Conor O'Shea

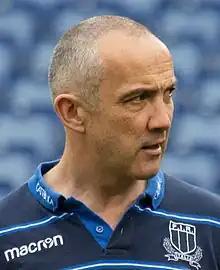

Conor O'Shea (born 21 October 1970) is an Irish rugby union coach and former player. He was the head coach of the Italy national team from 2016 to 2019. He played as a full back and occasionally at out-half and centre for Ireland, Lansdowne and London Irish. He has also coached London Irish and Harlequins, and held management positions with the English Rugby Football Union and the English Institute of Sport.